Ballad

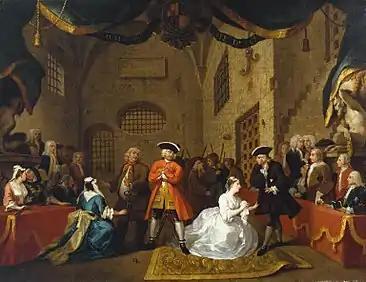
Painting based on "The Beggar's Opera", Act III Scene 2, William Hogarth,

Broadside ballads (also known as 'broadsheet', 'stall', 'vulgar' or 'come all ye' ballads) were a product of the development of cheap print in the 16th century. They were generally printed on one side of a medium to large sheet of poor quality paper. In the first half of the 17th century, they were printed in black-letter or gothic type and included multiple, eye-catching illustrations, a popular tune title, as well as an alluring poem. By the 18th century, they were printed in white letter or roman type and often without much decoration (as well as tune title). These later sheets could include many individual songs, which would be cut apart and sold individually as "slip songs." Alternatively, they might be folded to make small cheap books or "chapbooks" which often drew on ballad stories. They were produced in huge numbers, with over 400,000 being sold in England annually by the 1660s. Tessa Watt estimates the number of copies sold may have been in the millions. Many were sold by travelling chapmen in city streets or at fairs. The subject matter varied from what has been defined as the traditional ballad, although many traditional ballads were printed as broadsides. Among the topics were love, marriage, religion, drinking-songs, legends, and early journalism, which included disasters, political events and signs, wonders and prodigies.